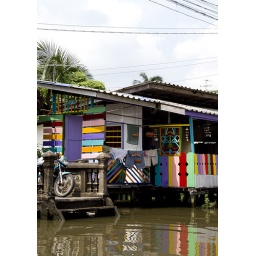
(shots from a boat trip on the Chao Praya river and the nearby canals in Bangkok)